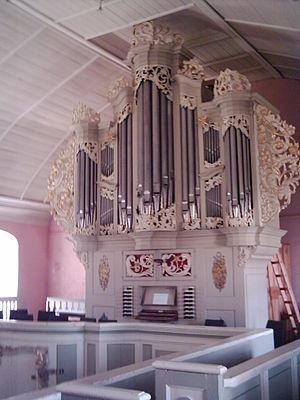
Hinrich Just Müller est un facteur d'orgue allemand originaire de la région d'Osnabrück mais actif principalement en Frise orientale. Il a été baptisé le 6 février 1740 à Fürstenau.